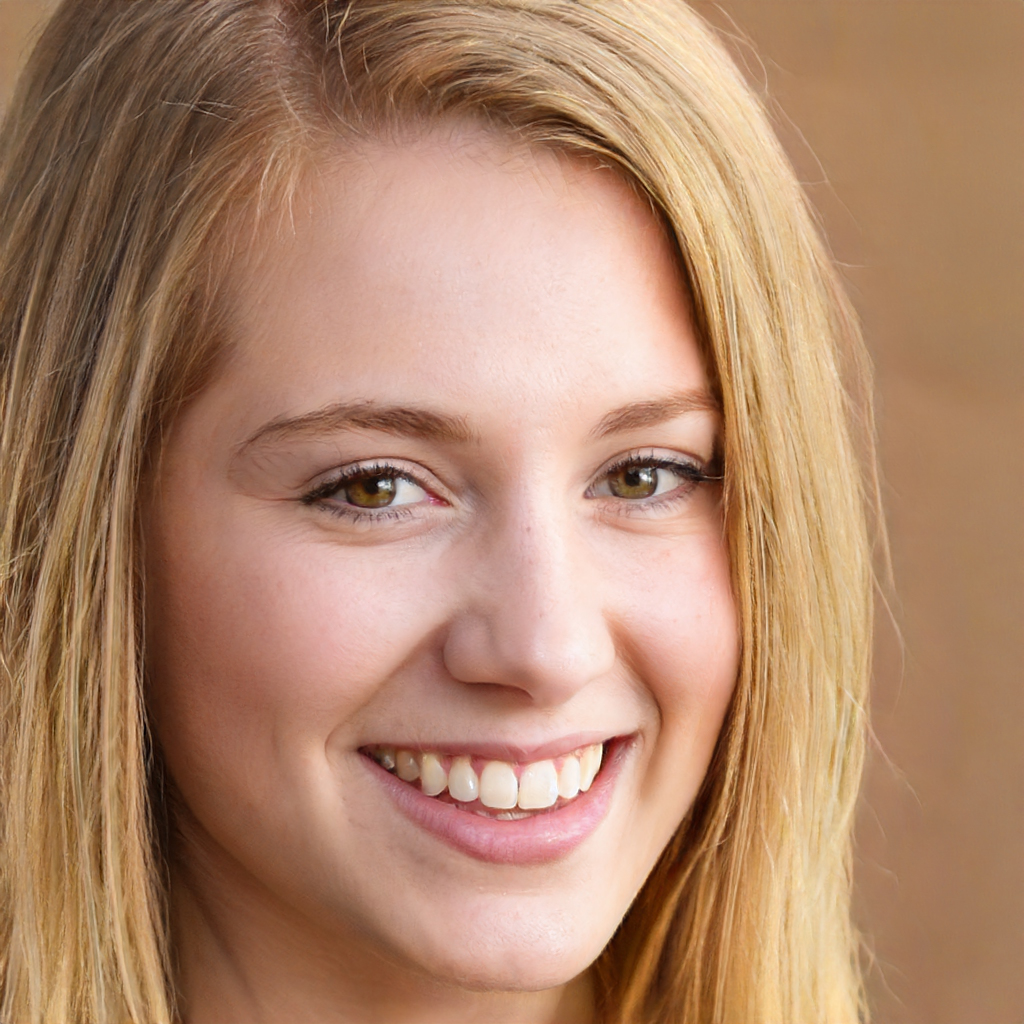
Label: Colored